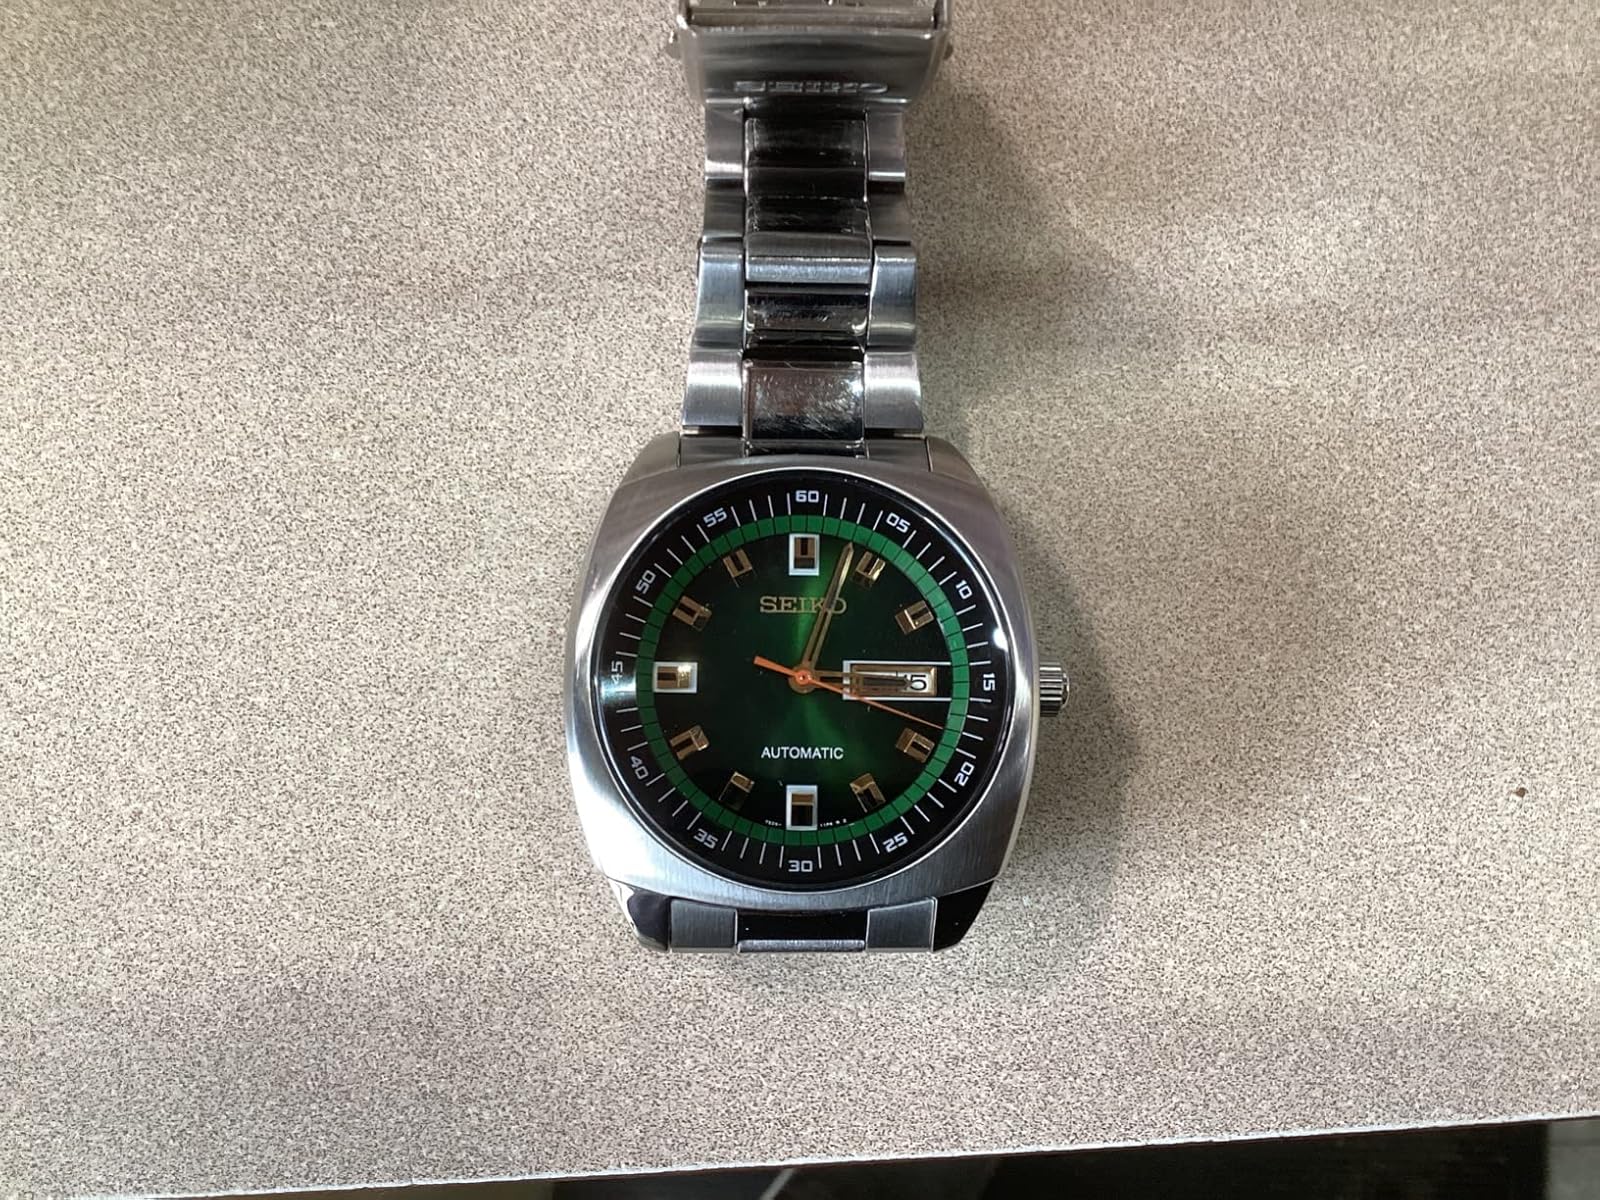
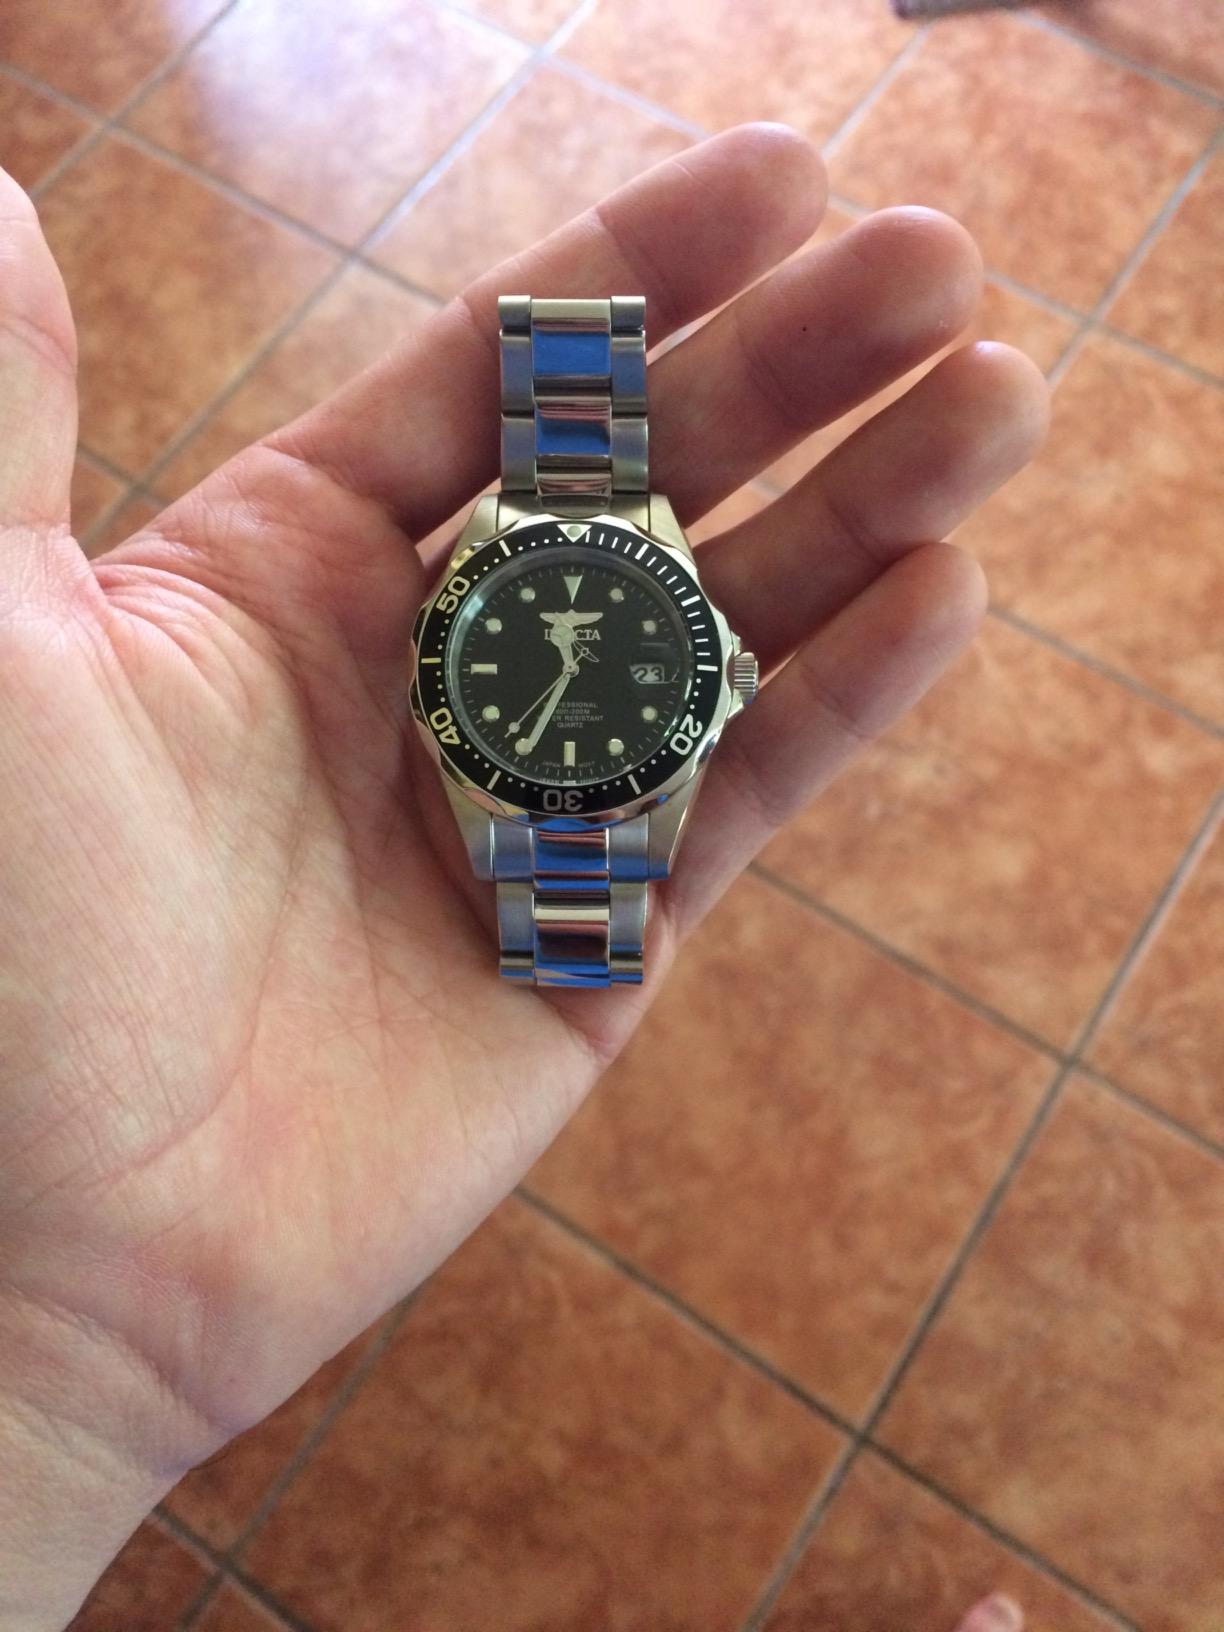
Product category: accessories_watch
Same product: no